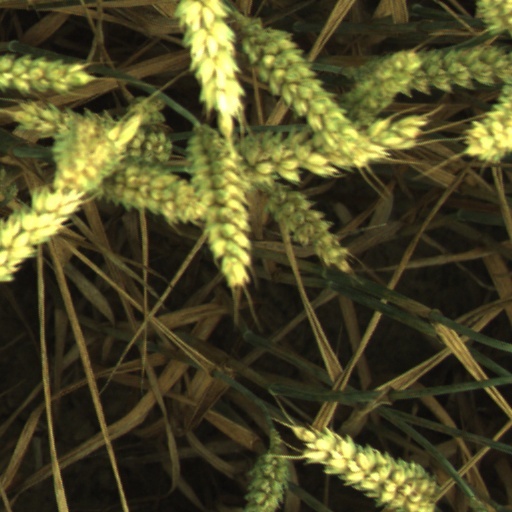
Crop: wheat